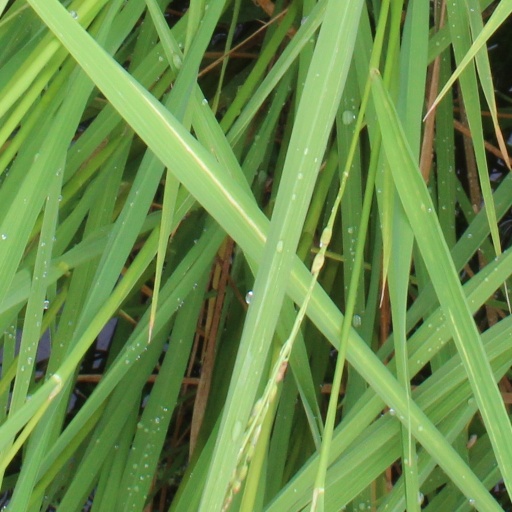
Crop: rice